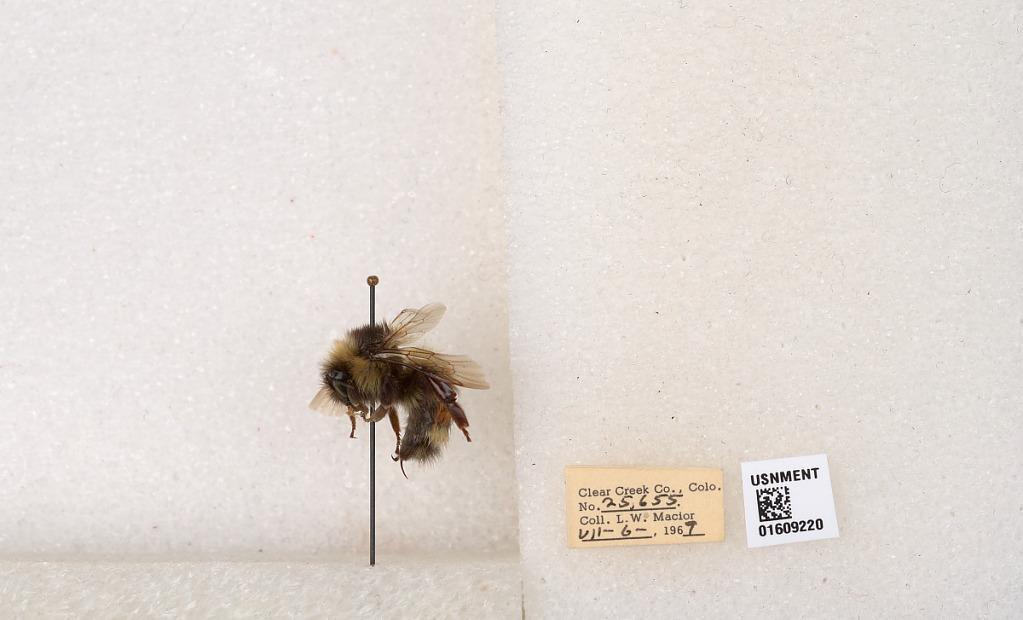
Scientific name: Bombus (Pyrobombus) sylvicola Kirby
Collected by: L. Macior
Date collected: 1969-7-6
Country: United States
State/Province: Colorado
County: Clear Creek
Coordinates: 39.6856, -105.645